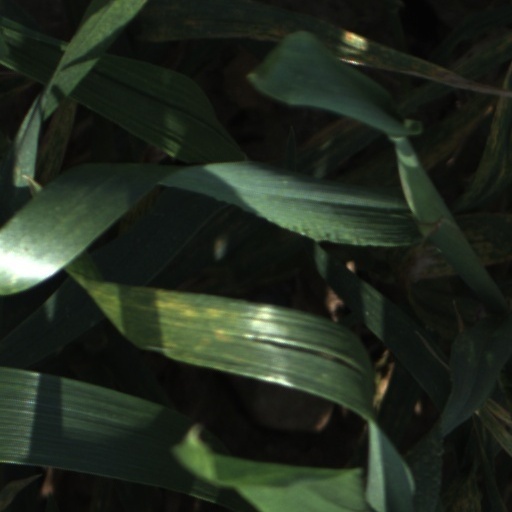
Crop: wheat